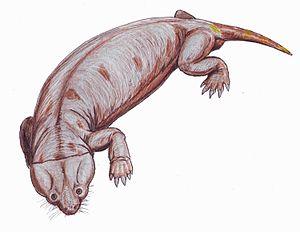
Cistecephalus est un genre éteint de thérapsides dicynodontes ayant vécu au Permien en Afrique du Sud et en Zambie. C'était un animal fouisseur, spécialisé, ayant probablement un mode de vie similaire à la taupe moderne. Sa tête était aplatie, en forme de coin, le corps allongé et les membres antérieurs très puissants, similaires aux animaux fouisseurs actuels. Il pouvait atteindre jusqu'à 60 cm de longueur.